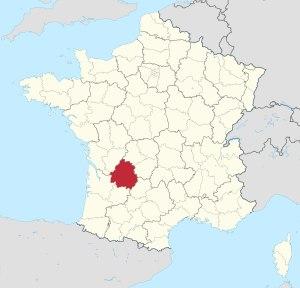
La liste des sites classés de la Dordogne présente les sites naturels classés du département de la Dordogne.